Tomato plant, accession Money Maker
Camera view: tilt-top (135 deg); turntable rotation: 60 degrees
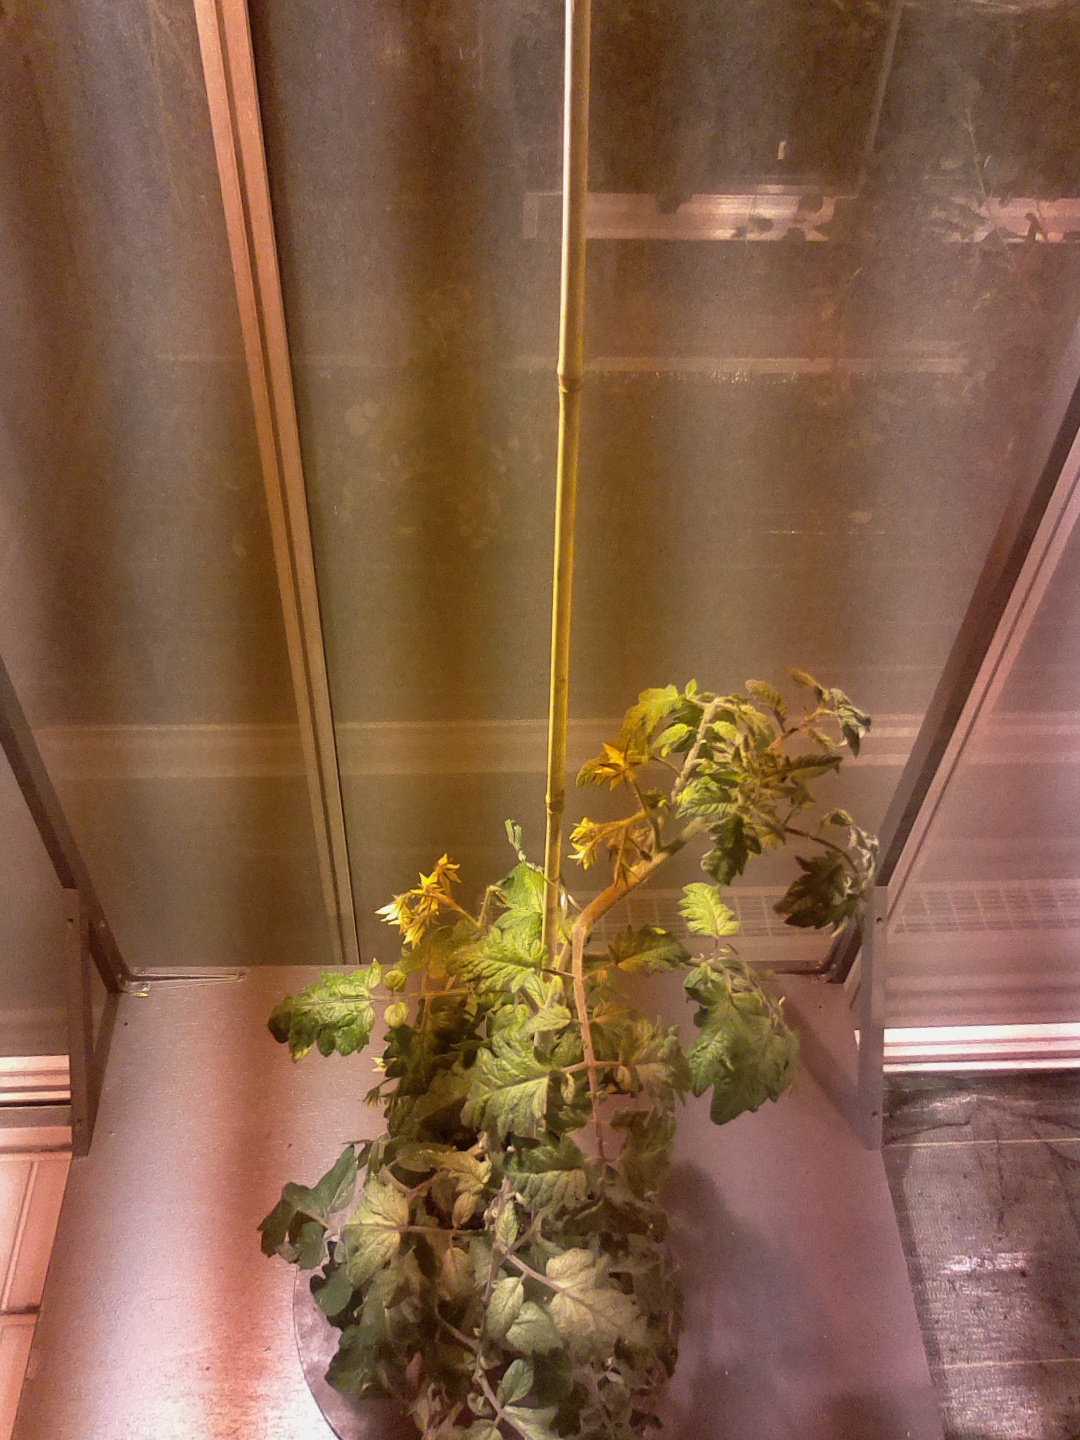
BBCH growth stage 69: End of flowering, 90%-100% of flowers open, more petals falling